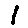
Label: 1